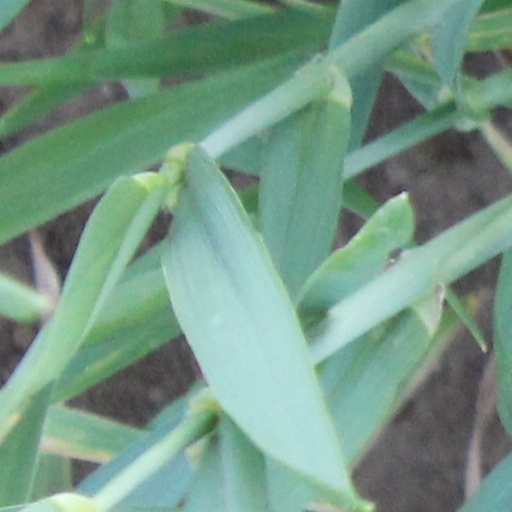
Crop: wheat